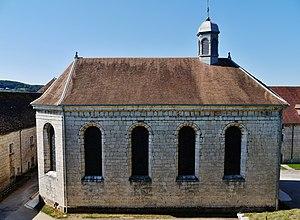
La Citadelle de Besançon est une place forte surplombant la ville de Besançon, en Bourgogne-Franche-Comté. Elle constitue un des chefs-d'œuvre de Sébastien Le Prestre de Vauban, ingénieur militaire du roi Louis XIV. Son site est classé en 1924, puis l'édifice est classé au titre des monuments historiques par trois arrêtés de 1942 et 1944, et inscrit depuis le 7 juillet 2008 sur la liste du patrimoine mondial de l'UNESCO au sein des Fortifications de Vauban regroupant douze sites représentatifs du génie architectural de Vauban.